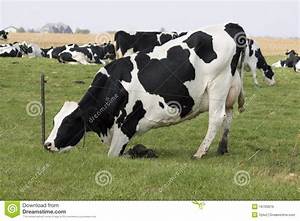
Label: mucca